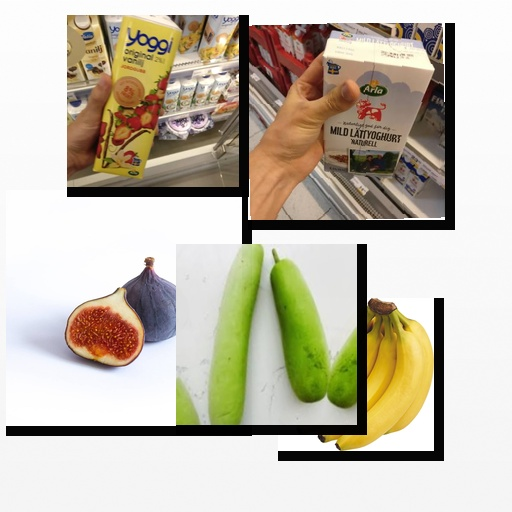
Food items: strawberry_yoghurt, bottle_gourd, banana, fig, yoghurt